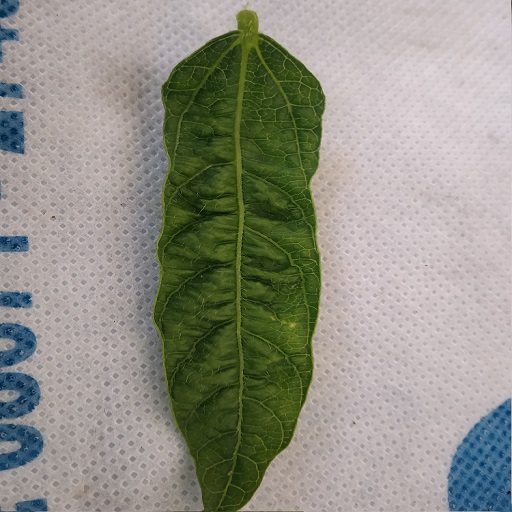
Label: Leaf Crinckle